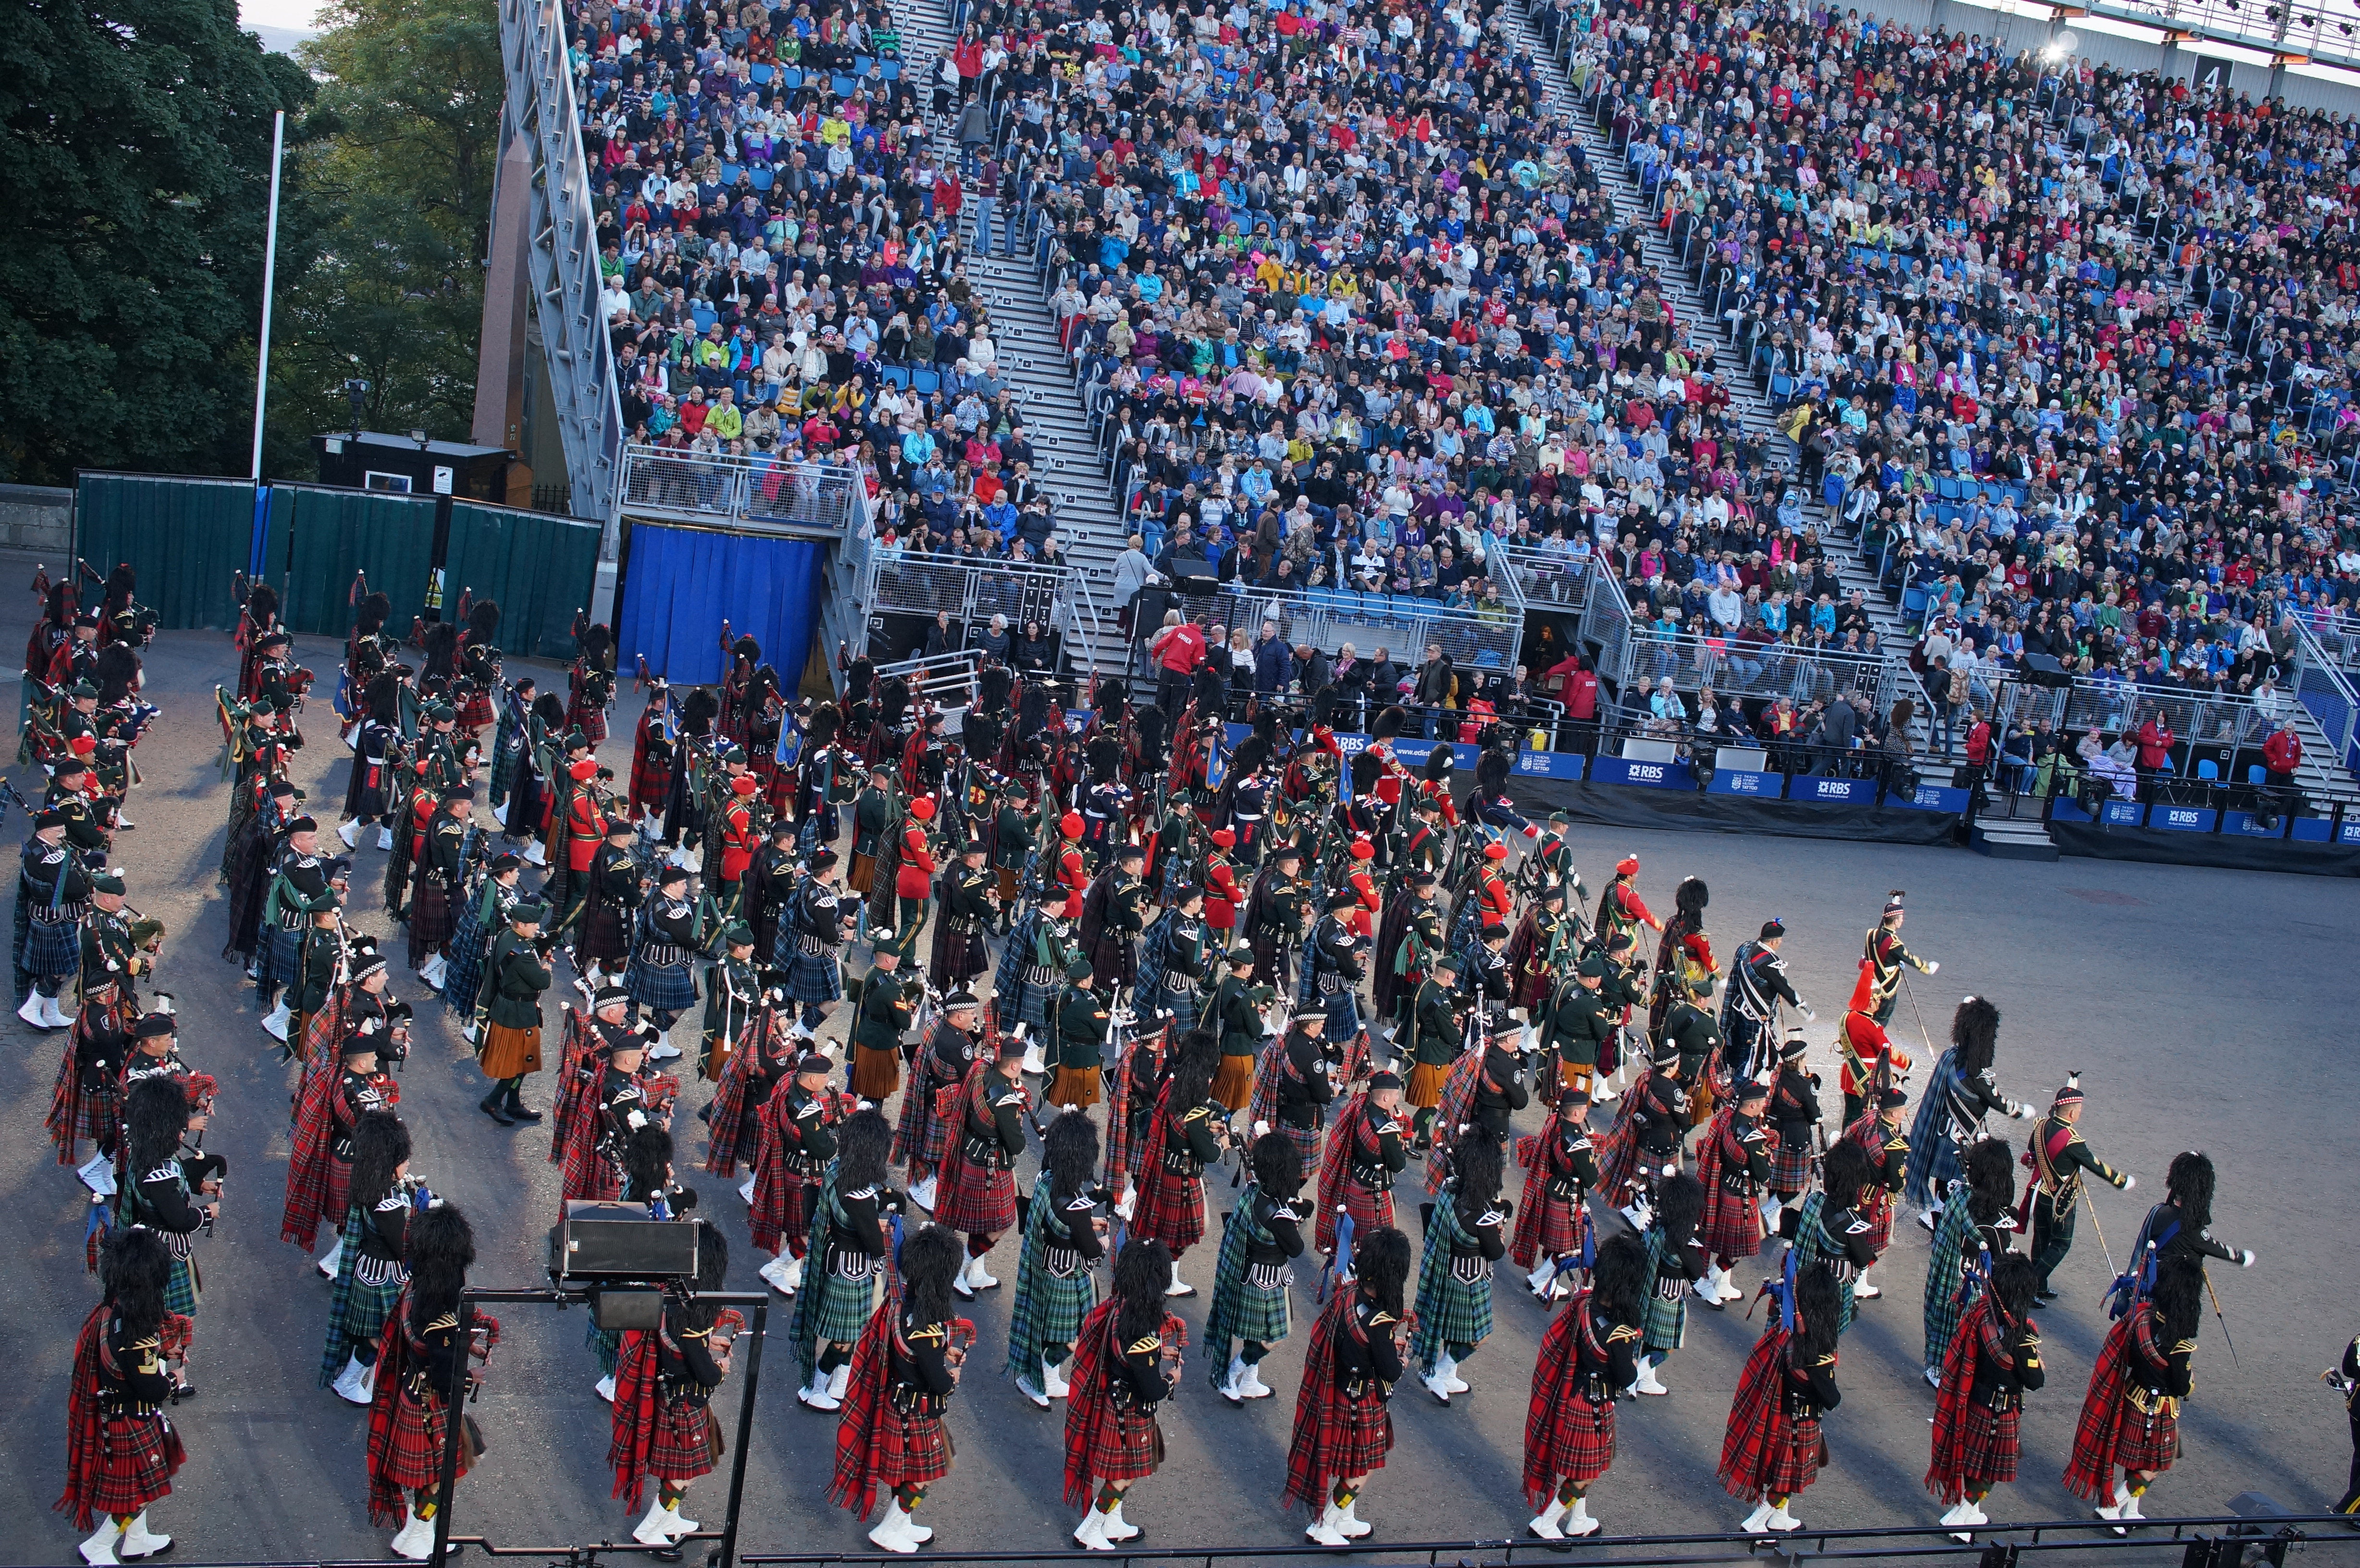
people, army, musician, marching band, 2014, team, sony, scotland, sigma, edinburgh, nex, nex6, lenstagged, steffenzahn, 30mm, sigma30mm28exdn, sigma30mmf28, sigma30mmf28dn, sigma30mm, marching, troop, sport venue, musical ensemble